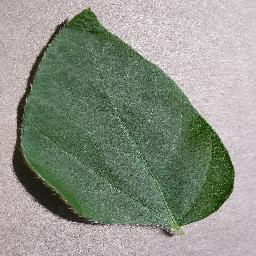
Label: Soybean___healthy